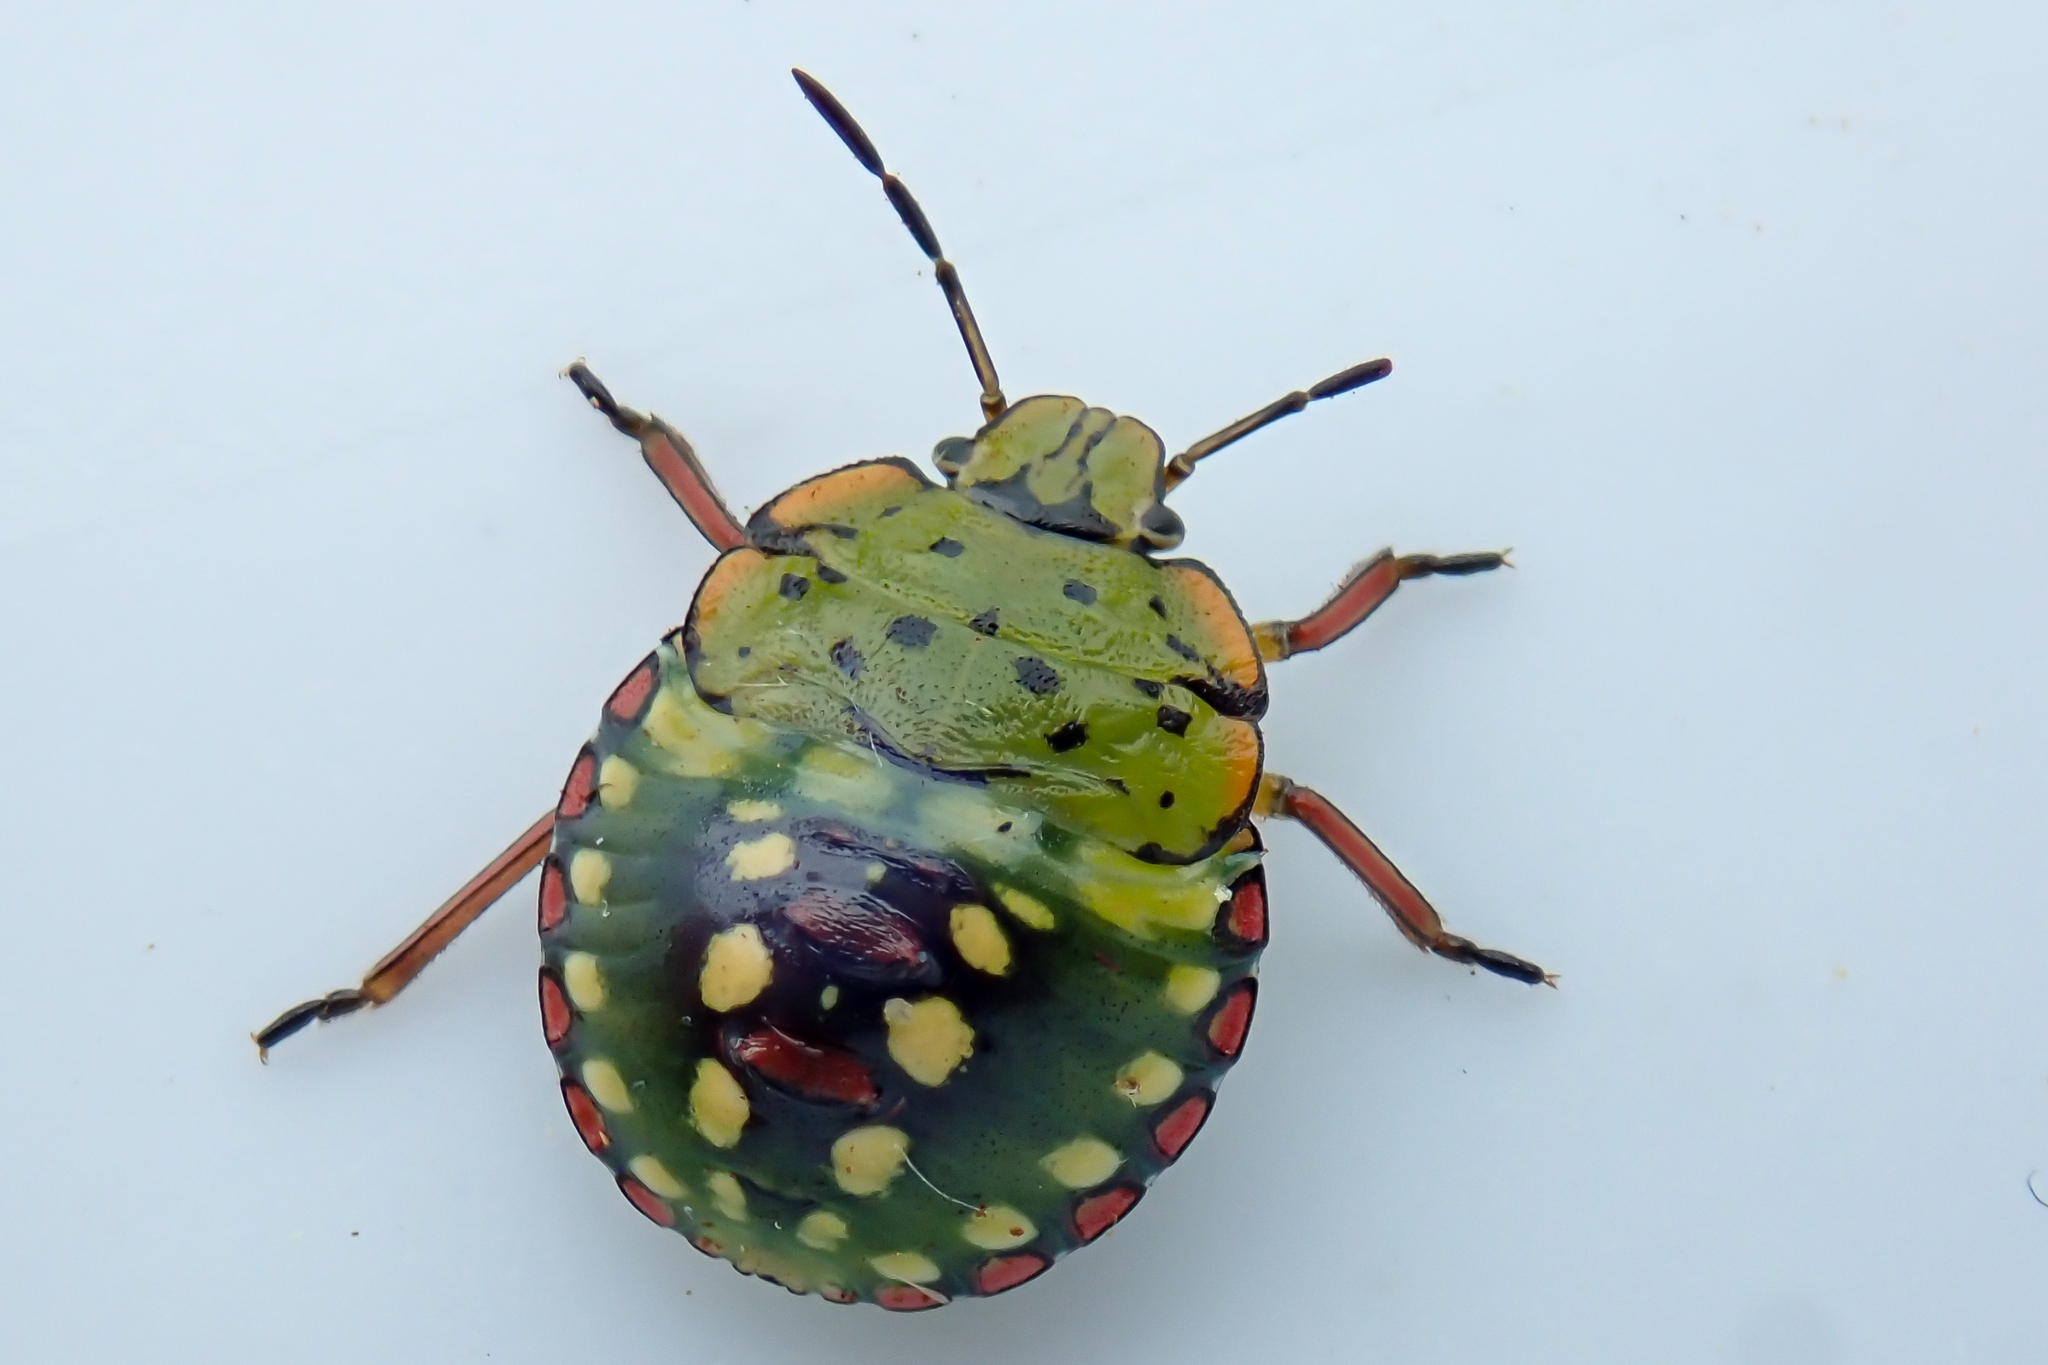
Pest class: stink_bug